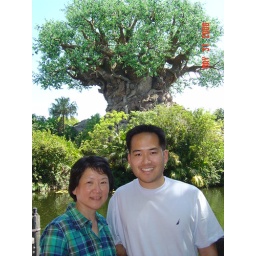
In front of animal tree in Animal Garden in Florida.